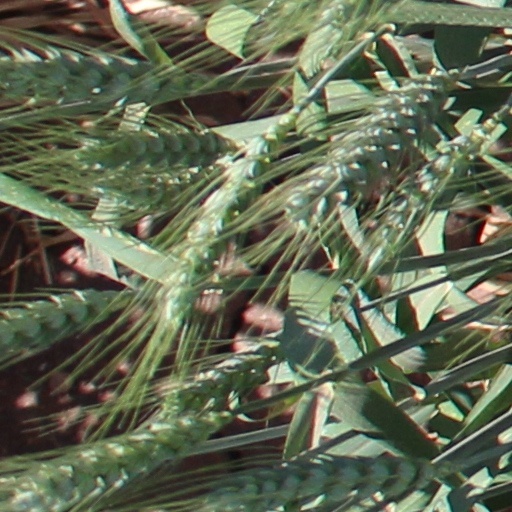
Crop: wheat